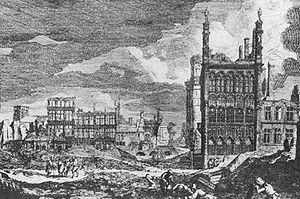
Gravure d'après un dessin de Augustin Coppens représentant la Grand-Place de Bruxelles après le Bombardement de 1695 par les troupes françaises de Louis XIV, détail, de Vue des ruines de la Grand-Place depuis la rue de la Colline, maisons entre la rue de la Tête d'Or et la rue au Beurre, à droite beffroi de Saint-Nicolas et Maison du Roi
Le bombardement de la ville de Bruxelles par les troupes françaises du roi Louis XIV, les 13, 14 et 15 août 1695, et l’incendie qui en a résulté, est la catastrophe la plus destructrice que la ville ait eu à subir au cours de son histoire.
Aurèle Augustin Coppens est un peintre et graveur belge.